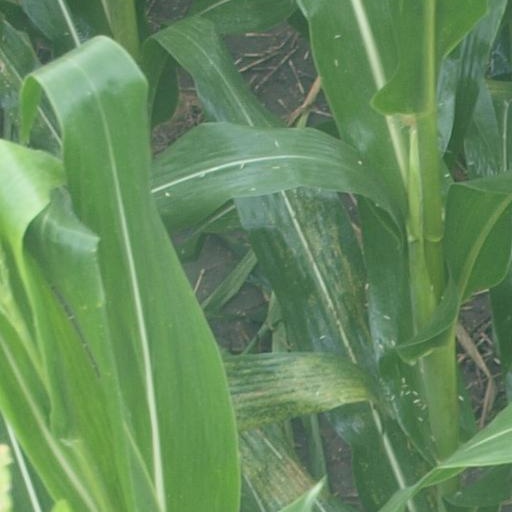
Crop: maize; corn